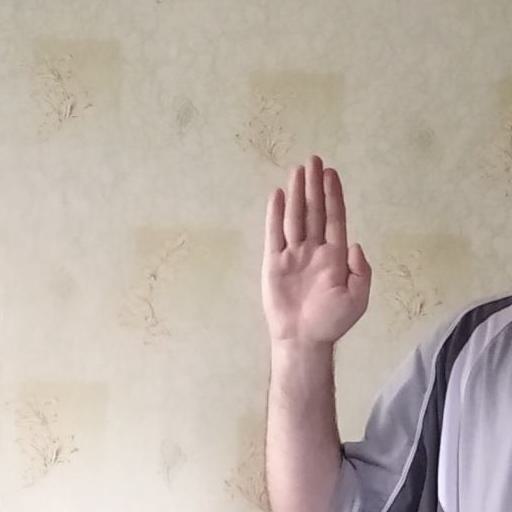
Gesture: stop